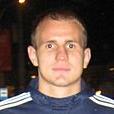
Age: 25